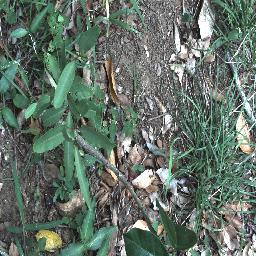
Label: rubber_vine